Volvo R

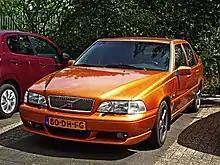
The Volvo S70 R was produced for the 1998 model year.

An S70 'R' version was introduced in 1997 for the 1998 model year and offered the highest performance of all S70 models. The engine was rated at and for models fitted with a five-speed manual gearbox and limited slip differential. Models fitted with a four-speed automatic gearbox were rated at and . Only FWD versions were produced. The model was only available in Europe and few select other countries.